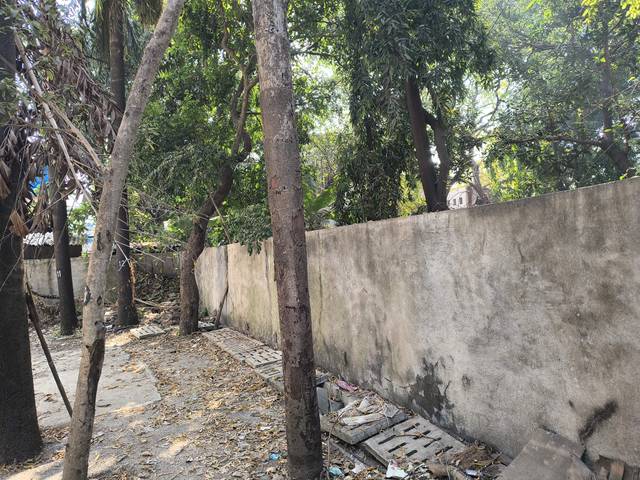
Region: India
Coordinates: 19.162, 72.855